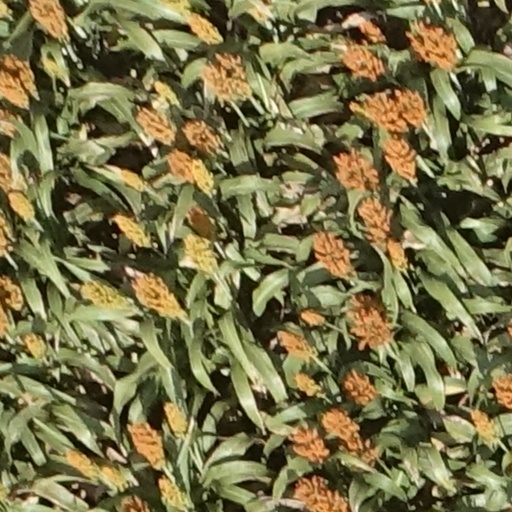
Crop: sorghum